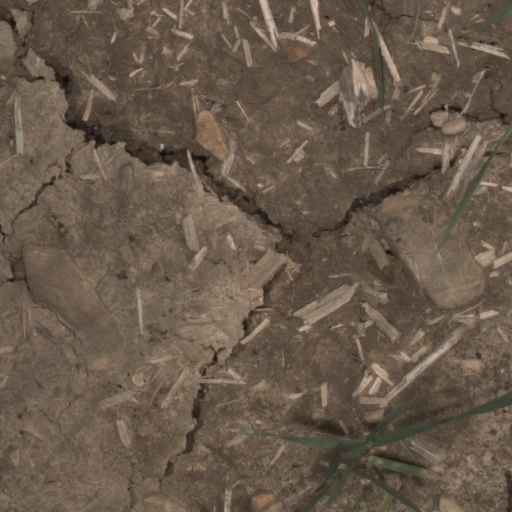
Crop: wheat